Rose Ferraby

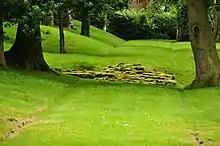
Roman ruins in Aldborough

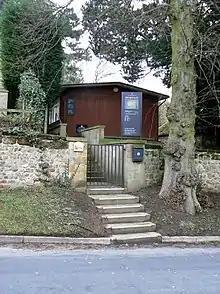
Aldborough Roman Town

Rose Ferraby is a Research Associate in the Faculty of Classics at the University of Cambridge. She is co-director of the Aldborough Roman Town Project. Prior to her PhD research, she worked as an archaeologist for the British School at Rome, where she worked on numerous sites, including Falacrinae, the birthplace of Vespasian. Her expertise includes Roman Britain and using digital techniques to understand landscapes, publishing on photogrammetry on the Jurassic Coast. Ferraby has also published on archaeological landscapes of rainforest in Sarawak, part of a collaborative project at the Museum of Archaeology and Anthropology, University of Cambridge, as well as on the surveys of Roman Aldborough. In 2020 she and Martin Millett published "Isurium Brigantium: an archaeological survey of Roman Aldborough" which was described by Michael Fulford as "the essential foundation upon which to build future research at Aldborough".